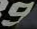
Number: 9